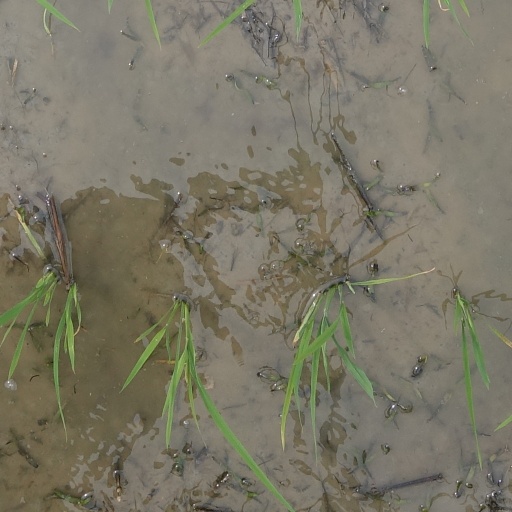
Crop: rice